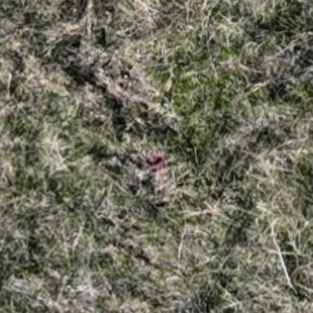
Month: october
Dye color: red
Dye concentration: low